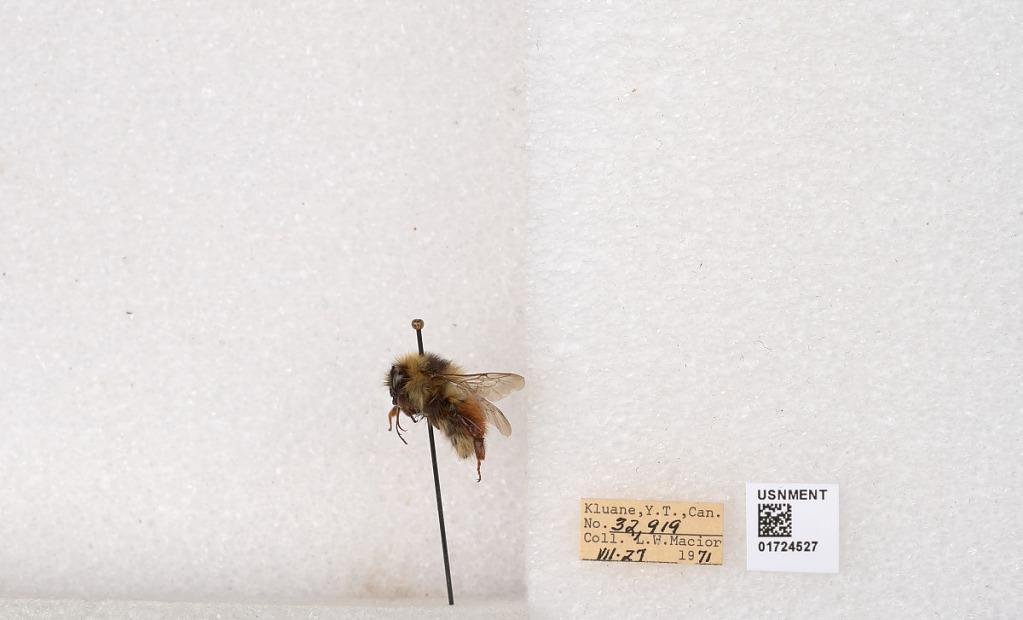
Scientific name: Bombus (Pyrobombus) sylvicola Kirby
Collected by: L. Macior
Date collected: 1971-7-27
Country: Canada
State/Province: Yukon Territory
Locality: Kluane National Park and Reserve
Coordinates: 60.7493, -139.504